Newington, Edinburgh

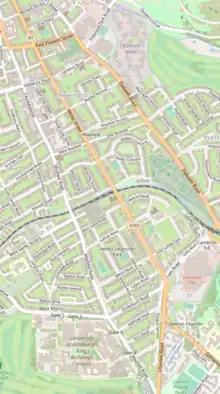
Map of Newington

From 1907, Newington House was occupied by the cartographer John George Bartholomew. Bartholomew moved to the house from Falcon Hall in Morningside, which was demolished shortly after the move. Bartholomew relocated his family's cartographic firm to Duncan Street, reincorporating the portico of Falcon Hall in the façade of the new works. In 1915, Bartholomew sold Newington House to the Scottish National Institution for the War Blinded. Another printing works was established at Bernard terrace by Pillans & Wilson, who moved production there from Thistle Street in the New Town in 1919.